Aureus of Mainz

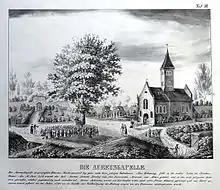
Lithograph of the ruins of the Aureuskapelle by Jean Dionis Bernard Wasserburg (1813–1885), brother of Philipp Wasserburg

He is traditionally venerated as a saint in the Diocese of Mainz. The Aureuskapelle chapel was built in the Zahlbach district of the city on the traditional site of his martyrdom and his initial burial - it is probably the earliest site of Christian worship in Mainz. Its predecessor was the St. Hilariuskirche, often the burial place for early bishops of the city. It was completely destroyed in the Siege of Mainz in 1793 and replaced by a new building to designs by Vincenz Statz, which was itself destroyed in an air-raid in 1944.